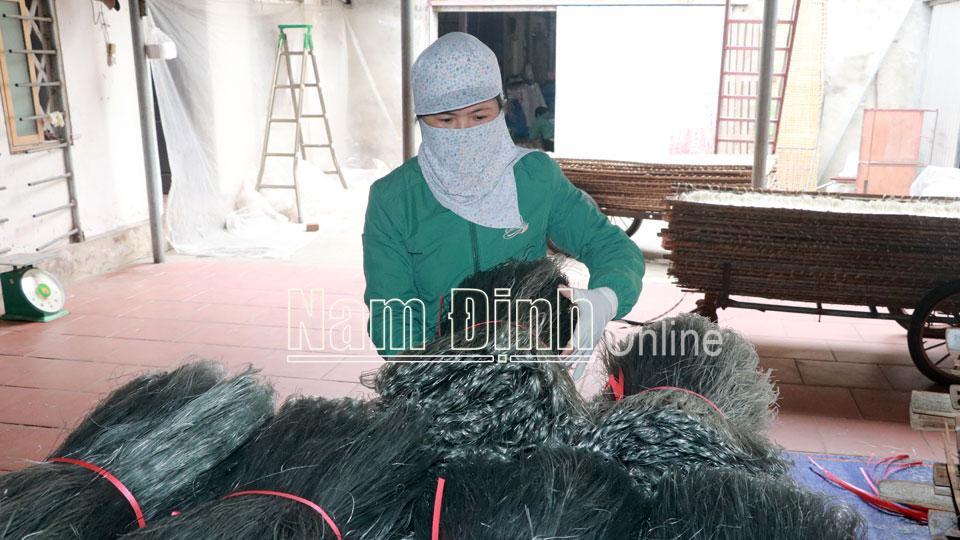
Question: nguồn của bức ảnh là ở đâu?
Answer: nam định online